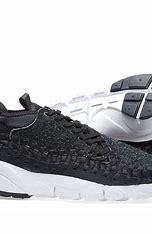
Brand: Nike
Model: Air Footscape Woven Chukka